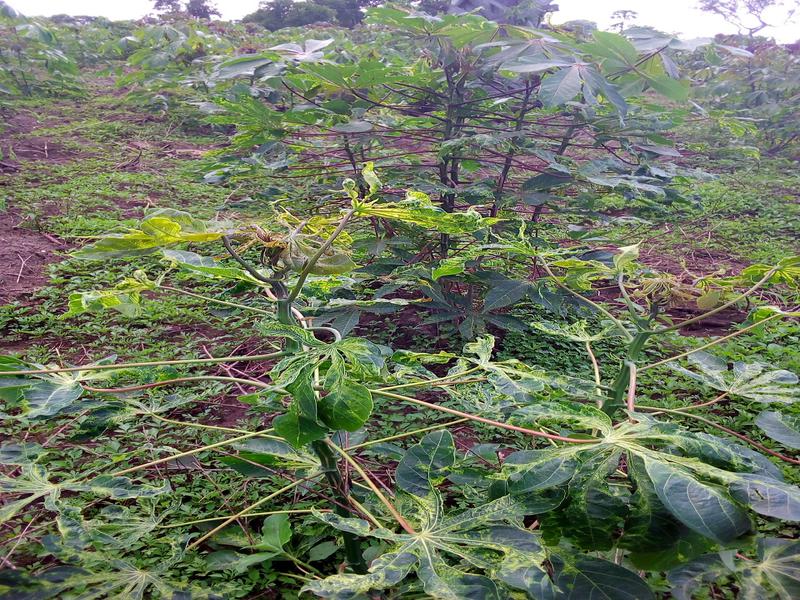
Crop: cassava
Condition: mosaic_disease